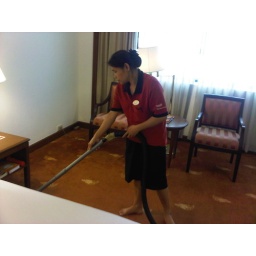
Room maid in red shirt